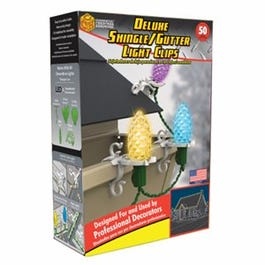
Deluxe Shingle/Gutter Light Clips, 50-Ct.
50 count, deluxe shingle/gutter light clips.
Brand: Adams
Category: Home & Garden > Decor > Seasonal & Holiday Decorations > Holiday Ornament Hooks